Battle of Tourcoing

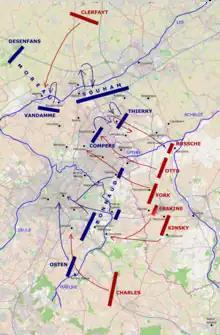
The first day of the Battle of Tourcoing, 17 May. The attacks of the right wing under York and Otto have gone according to plan, but Bussche on the extreme right has been pushed back from Mouscron. Charles and Kinsky, the crucial left hook, have been badly delayed by Charles' long march, and Kinsky's conforming to his pace. Clerfayt, already behind schedule, is halted for the rest of the day at the Lys waiting for bridging equipment. Souham crosses the Lys to counter Clerfayt, but recrosses it when York, Otto and Bussche attack.

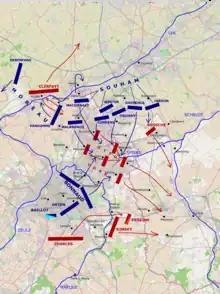
The second day of the Battle of Tourcoing, 18 May. Souham and Bonnaud improvise a pincer counterattack on the columns of Otto and York, who have been left exposed in a salient by the failures of Clerfayt, Charles and Kinsky to advance, and by Bussche's repulse. Otto and York are crushed while Charles and Kinsky stand by, Clerfayt is repulsed by Vandamme, and what remains of the Allied forces withdraw.

On 16 May, staffs of the Coalition army drew up a battle plan. Coburg's chief-of-staff Mack called it the "Vernichtungsplan" (Annihilation Plan). Mack is usually credited with its development, but the strategic concept may have been York's. The plan's stated goal was, "to act upon the enemy's communications between Lille and Menin and Courtrai, to defeat his armies that he has advanced upon the Lys and to drive him out of Flanders". The battlefield was bounded on the north by the Lys River and on the east by the Scheldt River. The Marque River flows north from Pont-à-Marcq until it empties into the Deûle which is a tributary of the Lys. The Marque could only be crossed by bridges because of its soft bottom and swampy banks. The Spiere brook rises near Roubaix and flows eastward into the Scheldt at Spiere. The land is mostly level, but there were many villages and farmhouses enclosed by hedges. It was difficult to move off-road, but roads were plentiful in the region and the main roads were wide. The terrain was not favorable for cavalry operations, giving the French an advantage.